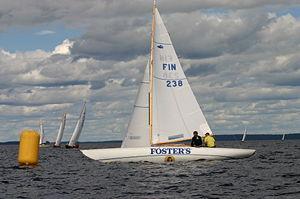
Le Requin est une classe voilier de sport à quille, gréée en sloop, plus précisément un gréement bermudien ou Marconi.